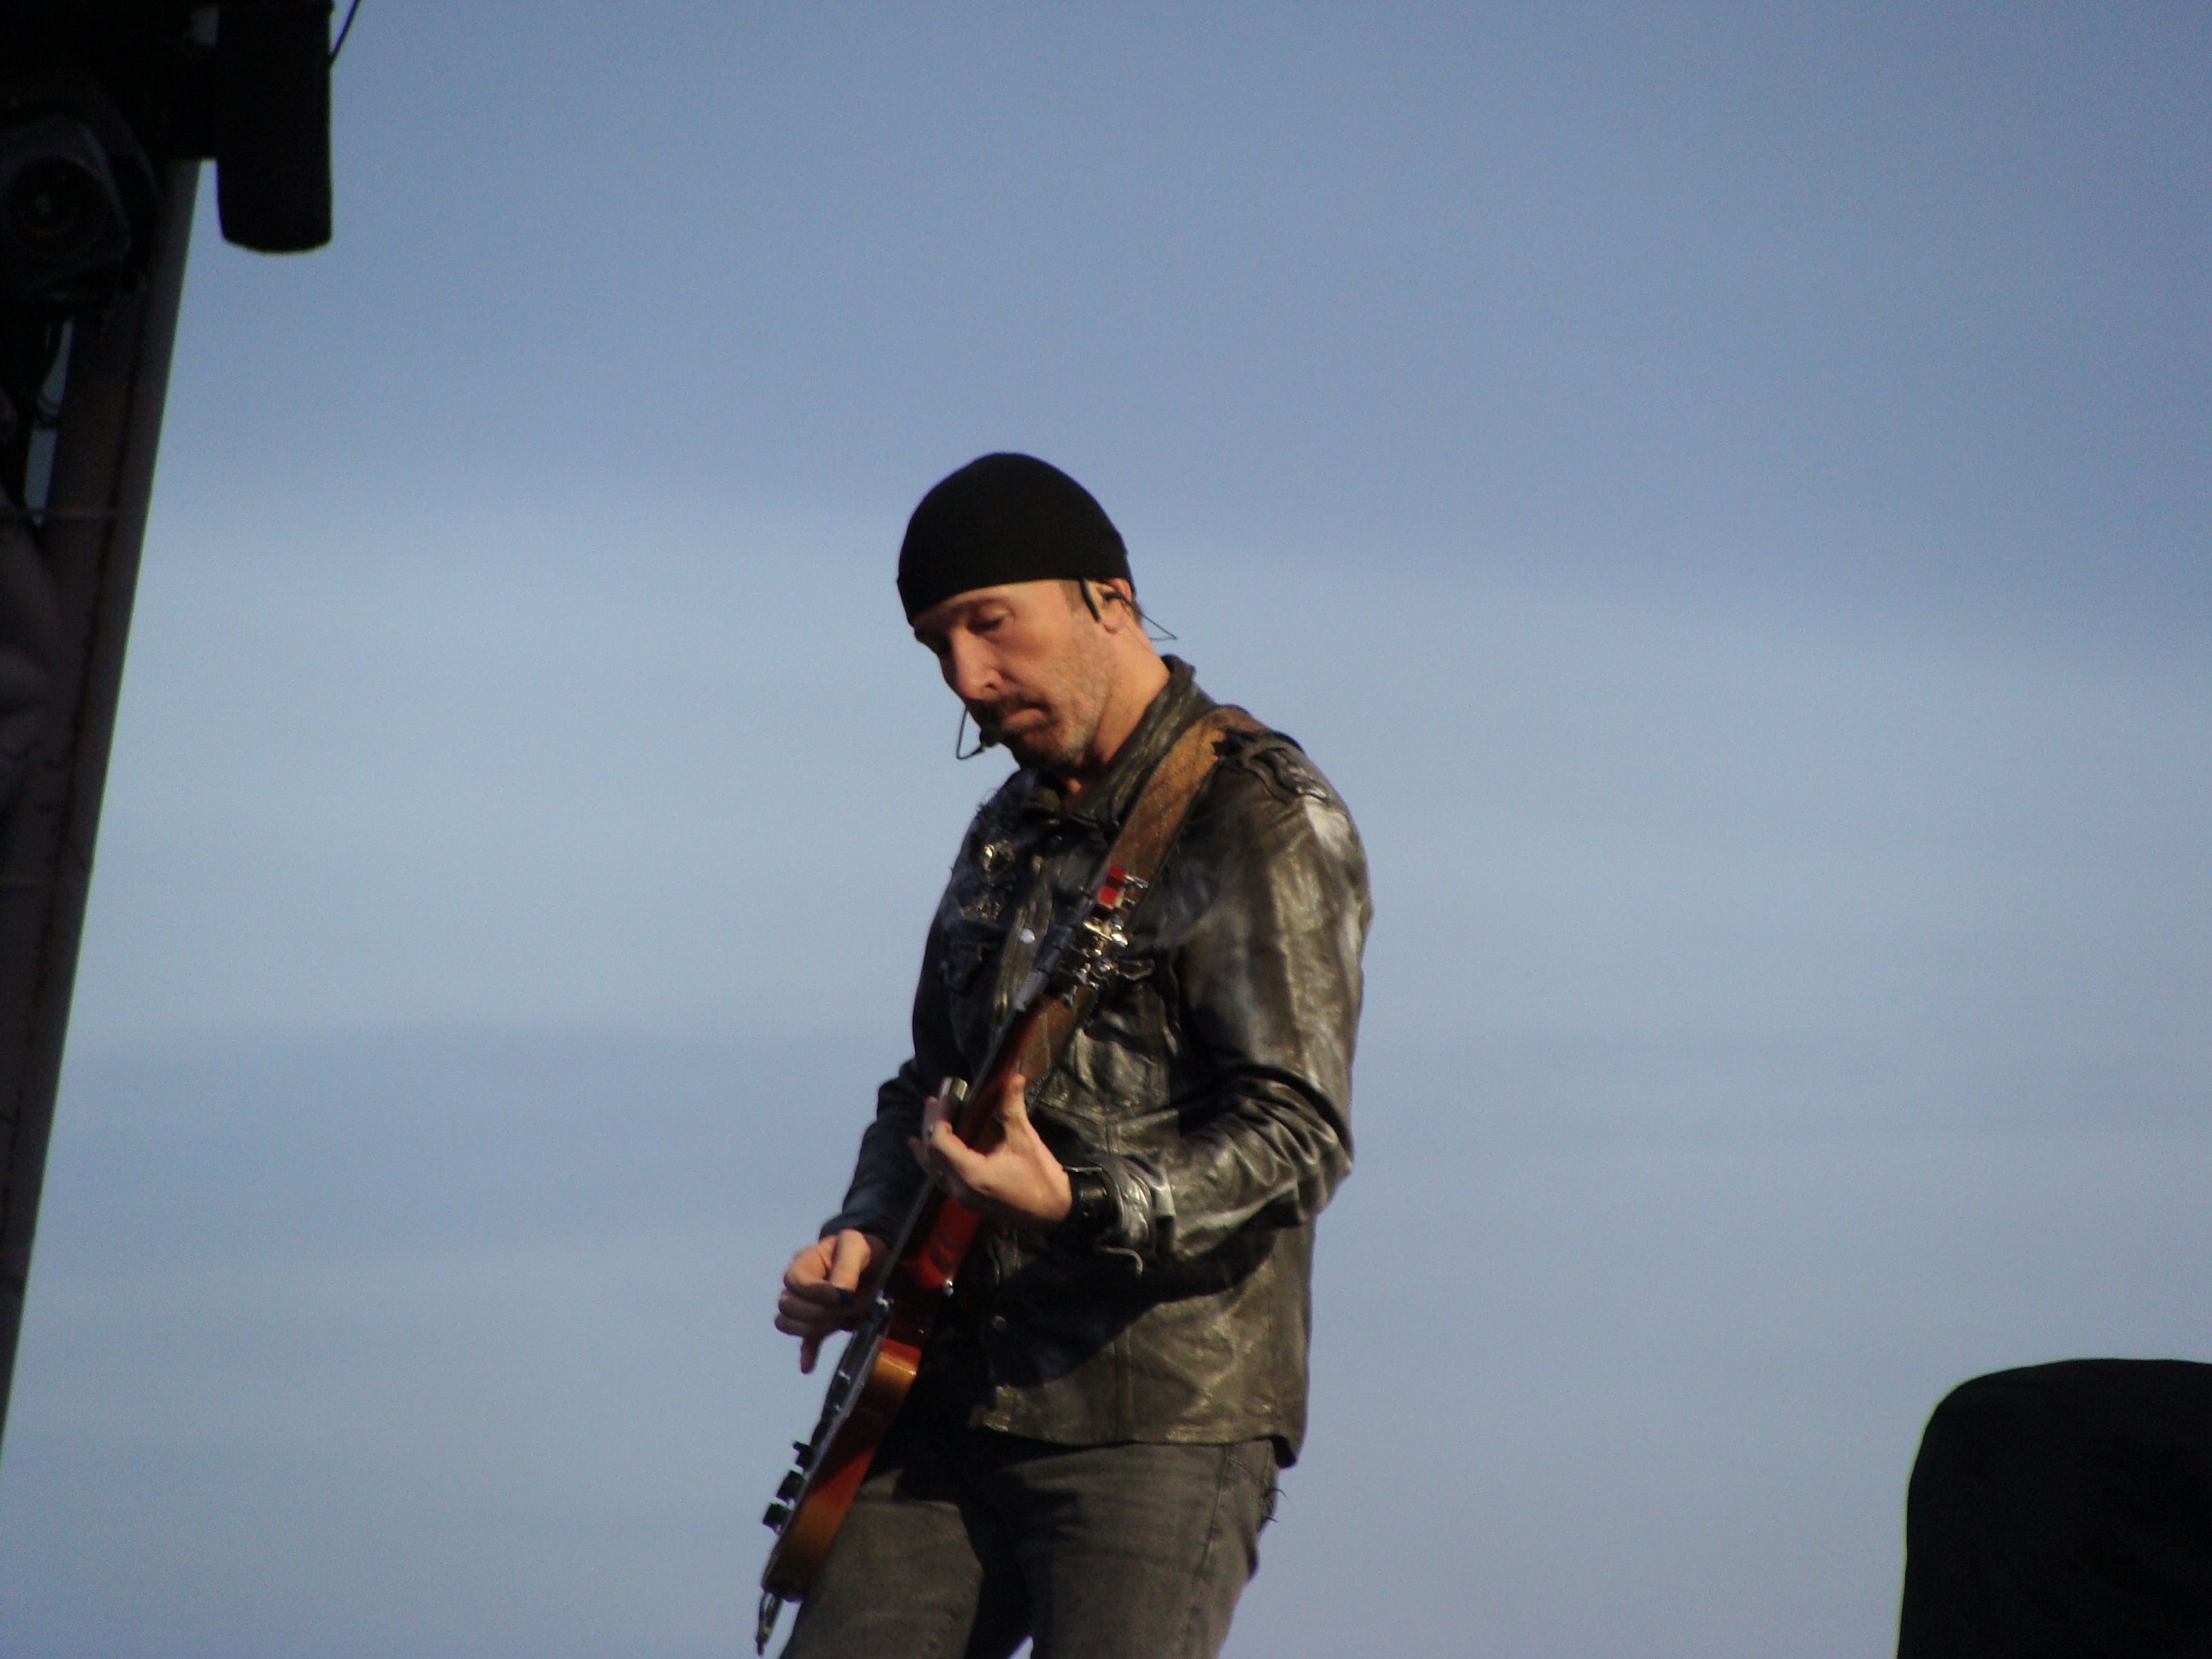
person, music, play, guitar, military, concert, soldier, army, instrument, musician, audio, musical, sound, song, chord, melody, instrumental, the edge